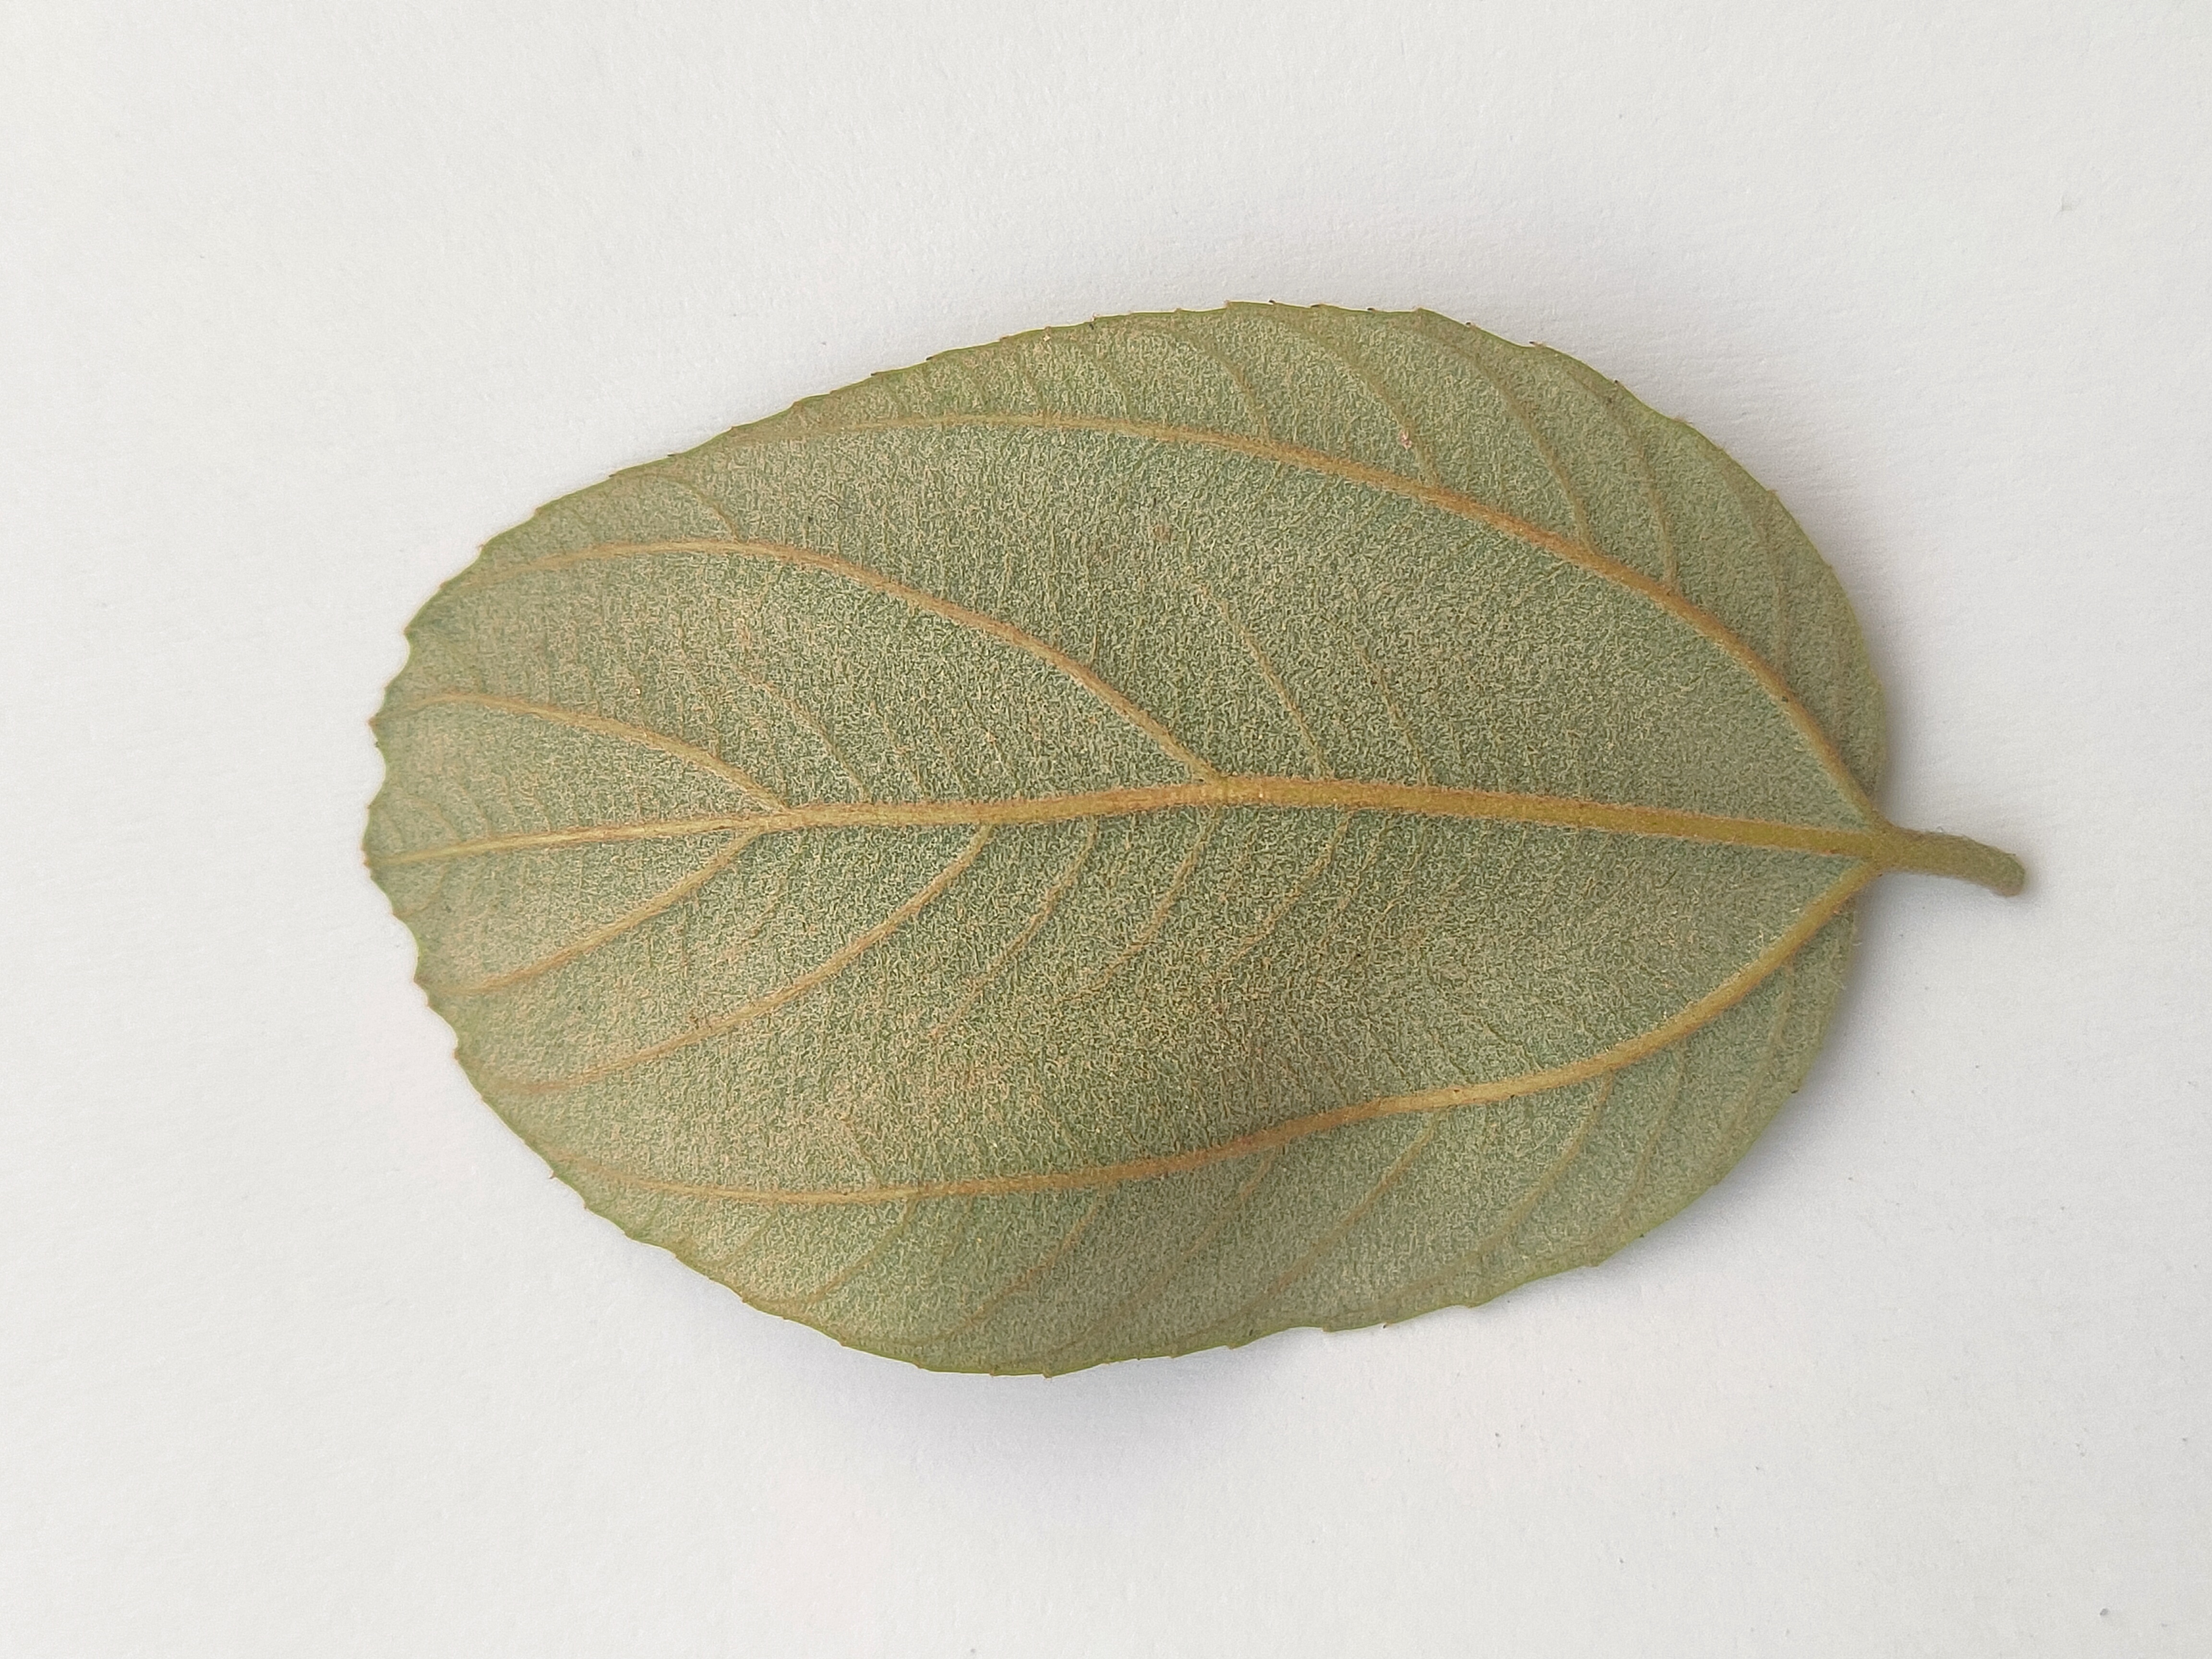
Leaf variety: Plum